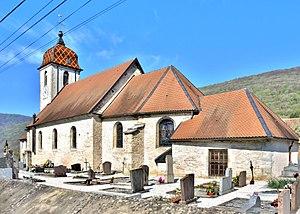
Eglise Saint Martin